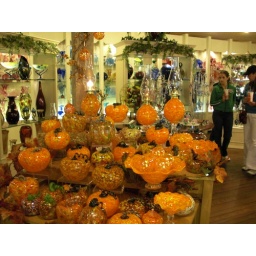
all glass pumpkins and dishes all in orange glass.